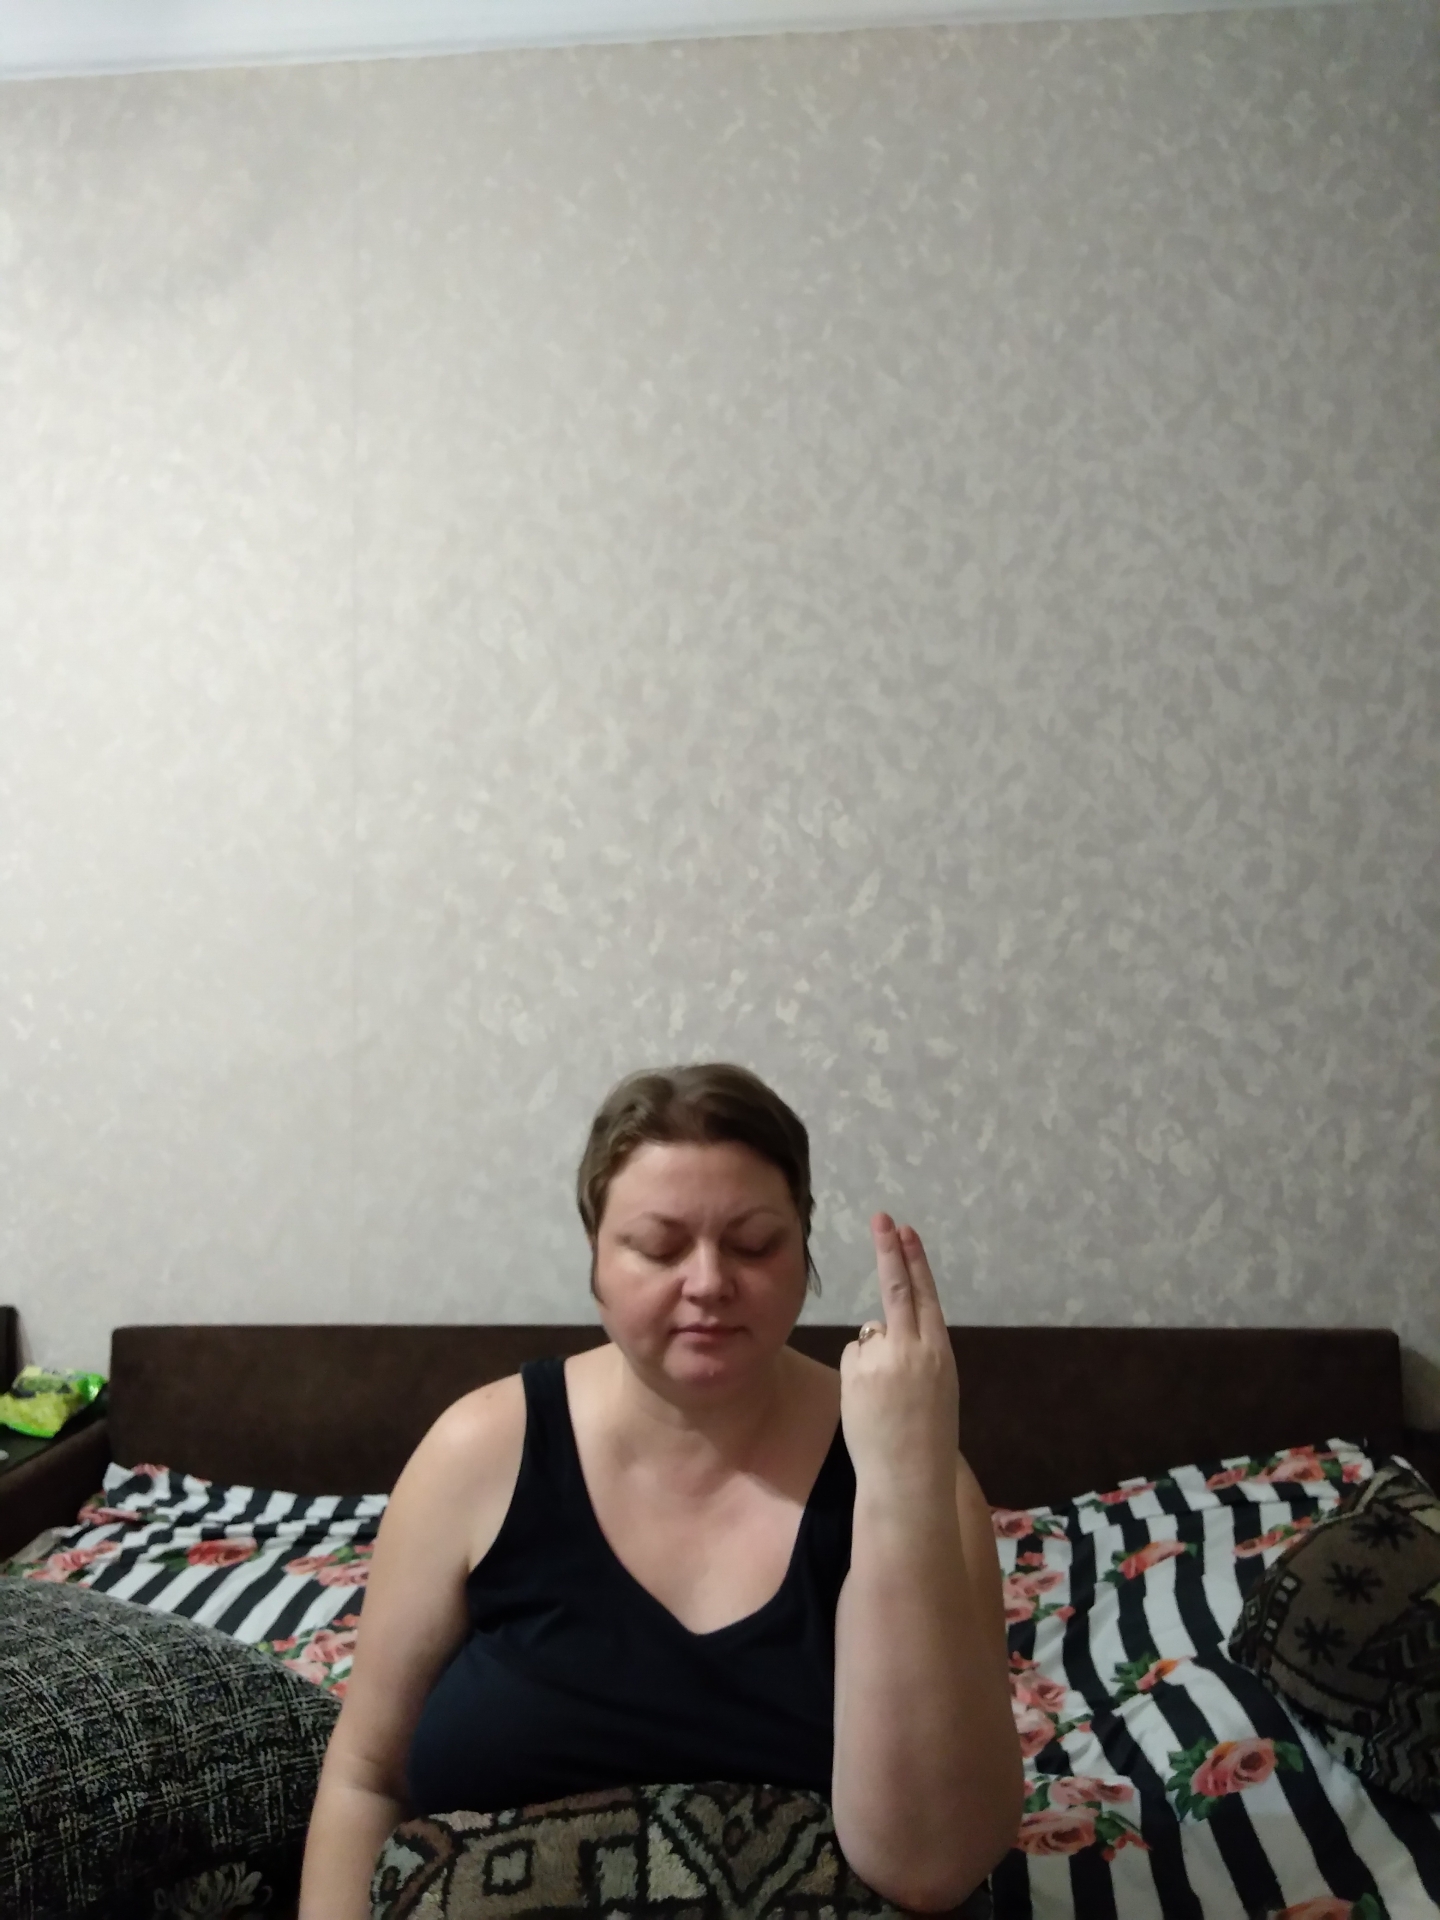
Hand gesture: two_up_inverted